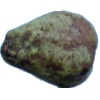
Label: pear_stone